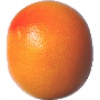
Label: Grapefruit Pink 1